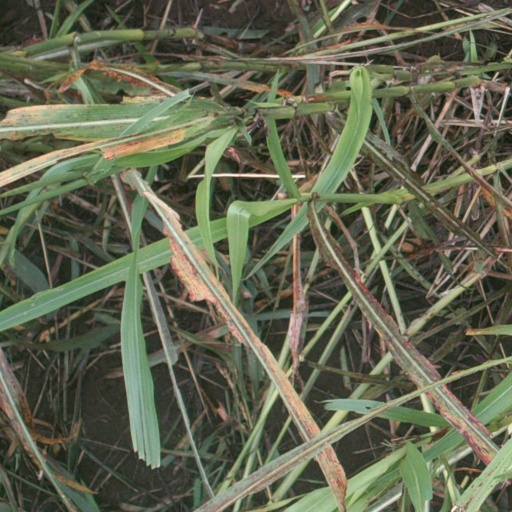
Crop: sorghum